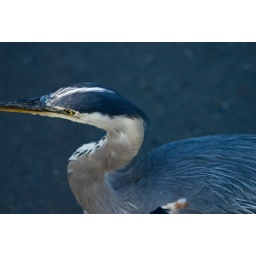
Henry running past us to follow the lady clad in yellow